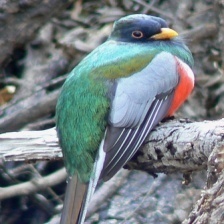
Species: ELEGANT TROGON
Scientific name: TROGON ELEGANS